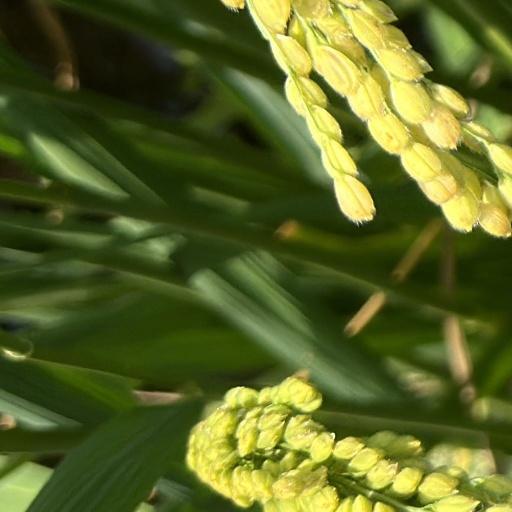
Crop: rice